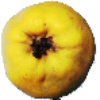
Label: Quince 1